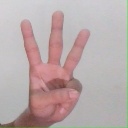
अक्षर: व